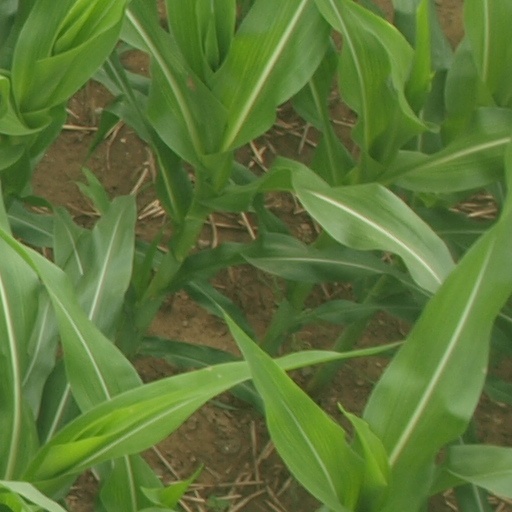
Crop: maize; corn